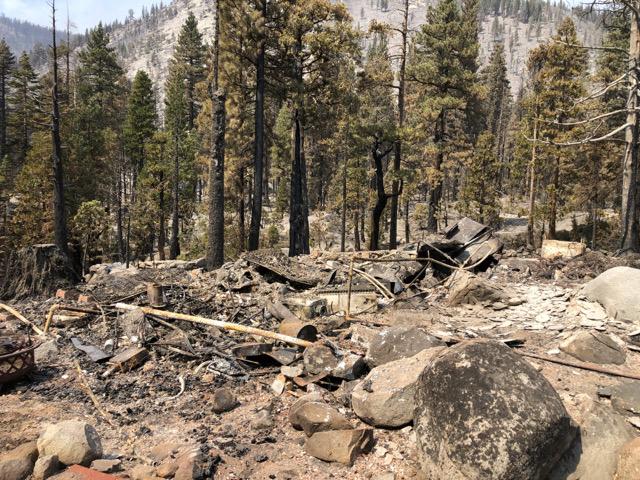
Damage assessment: destroyed